Ray Poat

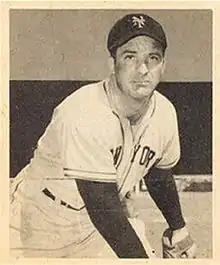

Raymond Willis Poat (December 19, 1917 – April 29, 1990) was an American professional baseball player native to Chicago. A right-handed pitcher, he played six Major League seasons, for the Cleveland Indians from 1942 to 1944, the New York Giants from 1947 to 1949, and the Pittsburgh Pirates in 1949. He stood tall and weighed .